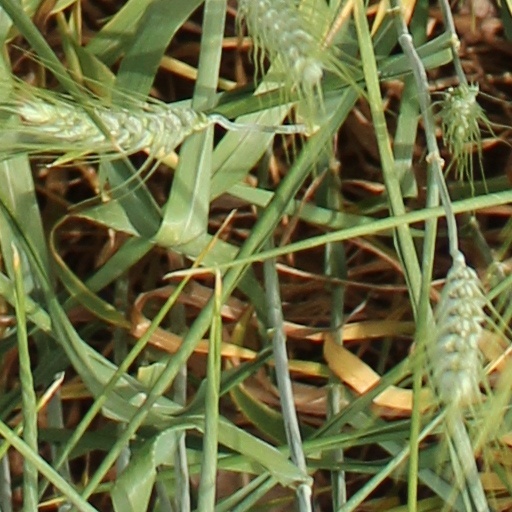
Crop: wheat